Dallas Express

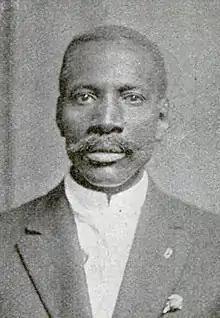
W.E. King, founding publisher of the "Dallas Express"

The Dallas Express was a weekly newspaper published in Dallas from 1892 to 1970. It covered news of African Americans in Dallas and a large portion of Texas. It called itself "The South's Oldest and Largest Negro Newspaper". It was a member of the Associated Negro Press.